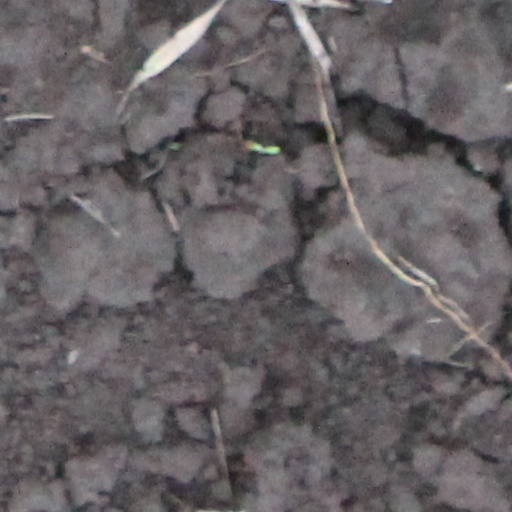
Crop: wheat